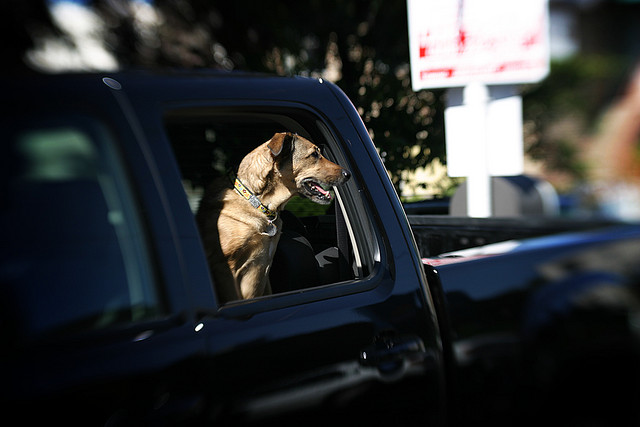
A dog is looking out of the open window of the truck.

the dog is looking out of the window of the truck

A dog sitting in a truck with his head out of the window.